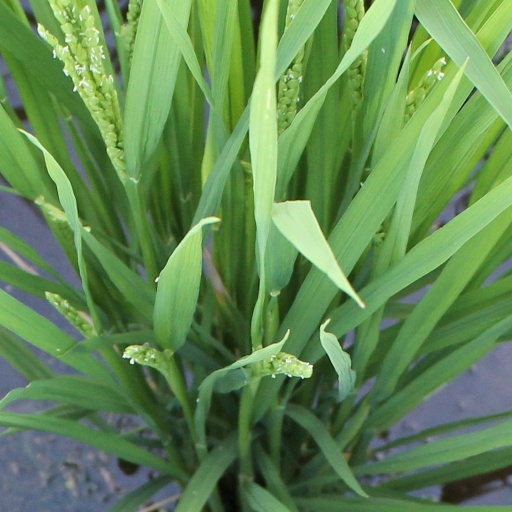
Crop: rice